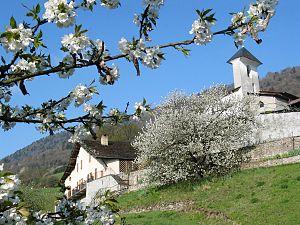
ancienne maison de notable et l'église du village
La Croix-de-la-Rochette est une commune française située dans le département de la Savoie, en région Auvergne-Rhône-Alpes.